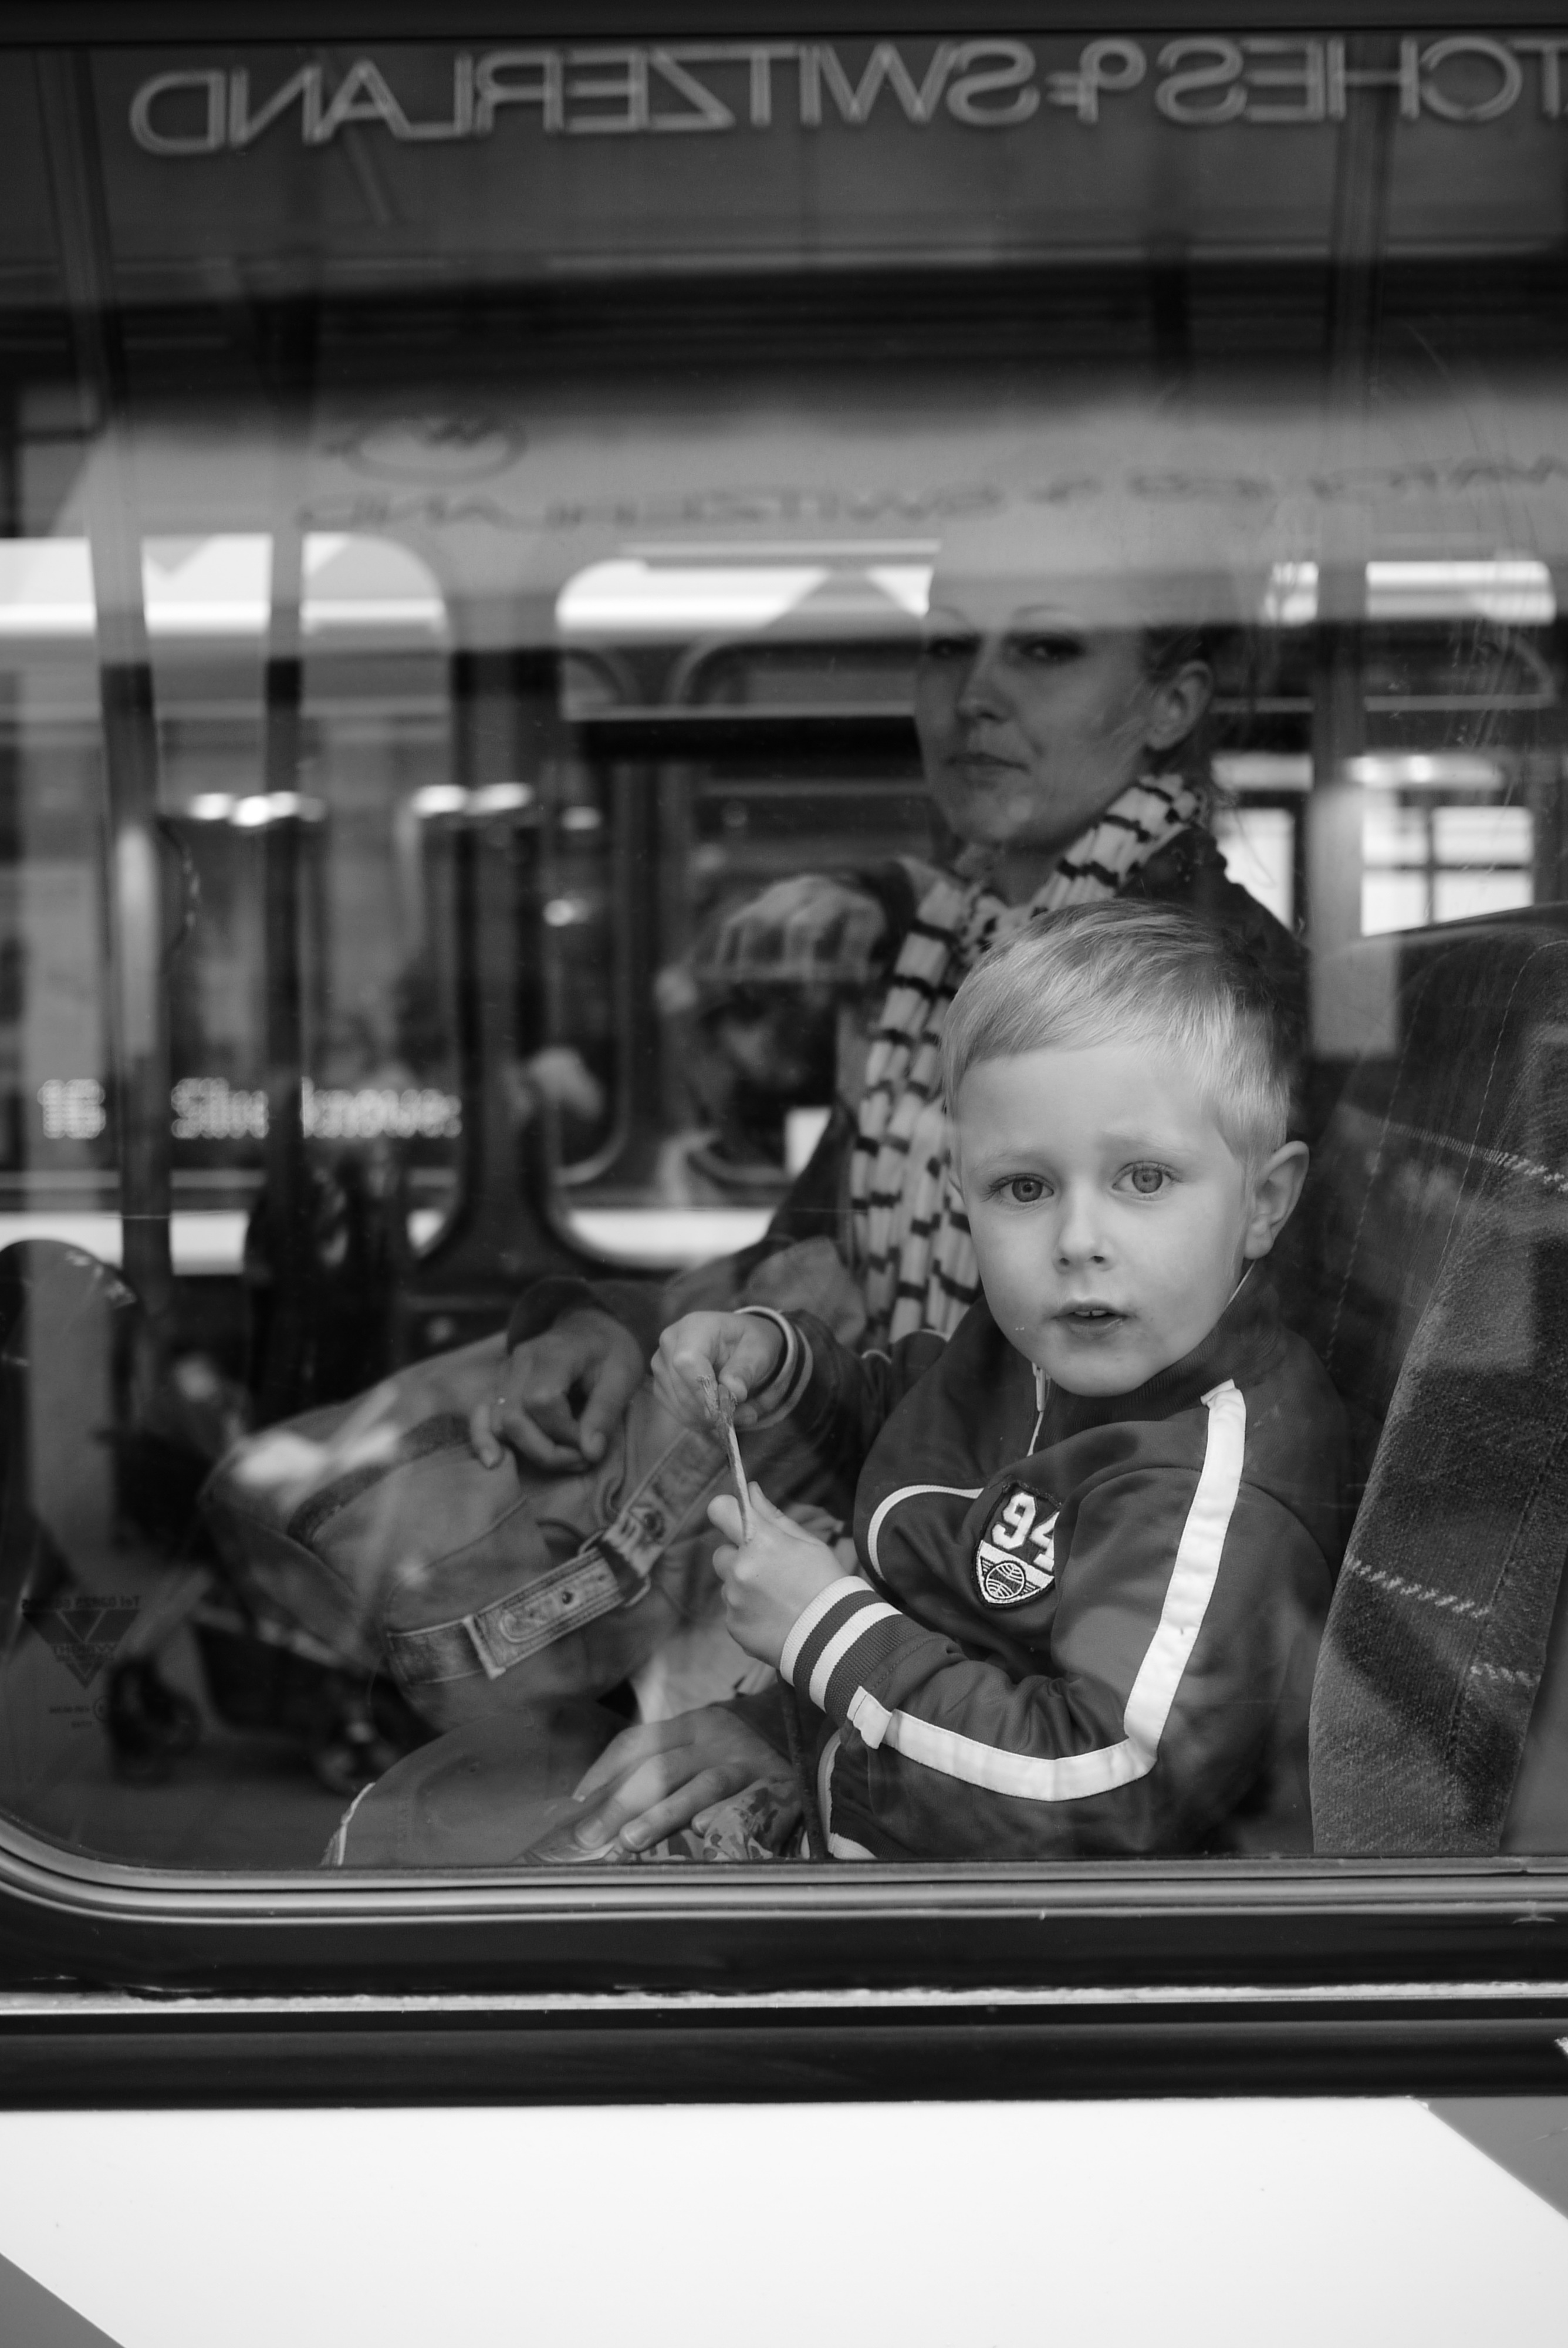
black and white, white, street, photography, ebook, training, black, monochrome, streetphotography, flickr, thomas, video, olympus, photograph, snapshot, omd, image, fuji, leica, monochrom, leuthard, hcb, thomasleuthard, streettogs, monochrome photography